Erettopterus

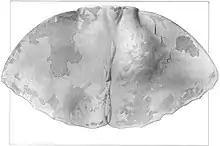
Holotype of "E. grandis", a telson.

Next, two species in North America would be described. One of them was the Canadian "E. canadensis" (referring to the country where it was discovered) described by John William Dawson from the Late Wenlock (Late Silurian) age, known for a well-preserved ectognath (maxilliped, an appendage used in the alimentation) found in a slab of Niagara limestone. This ectognath of in length has a narrow maxillary process with approximately 15 denticles (tooth serrations), including one, the posterior denticle, which is broad and slightly notched in front. The other was "E. grandis" ("grandis" because of the large size of the species) from the Přídolí age of the United States described by Julius Pohlman. This species was originally described as the carapace (the exoskeleton segment covering the head) of a gigantic "Ceratiocaris" (an extinct genus of phyllocarid from the Silurian), but it has been shown that the specimen represents the bilobed section of the telson (the most posterior segment of the body) of an "Erettopterus". This incomplete telson indicates that the animal reached a size of , but this is not entirely reliable.